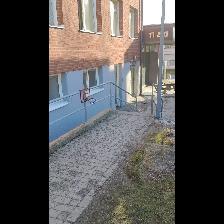
Label: NonHuman